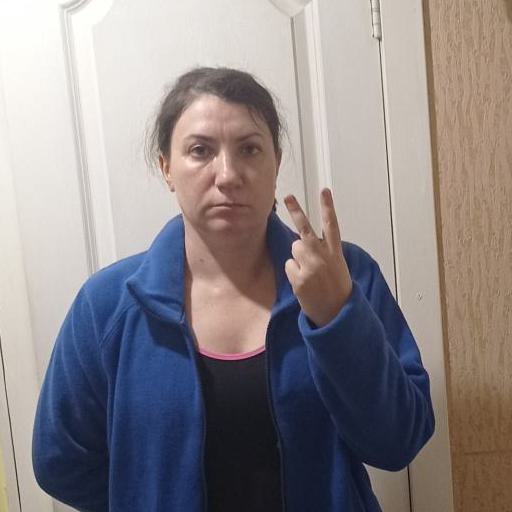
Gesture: peace_inverted